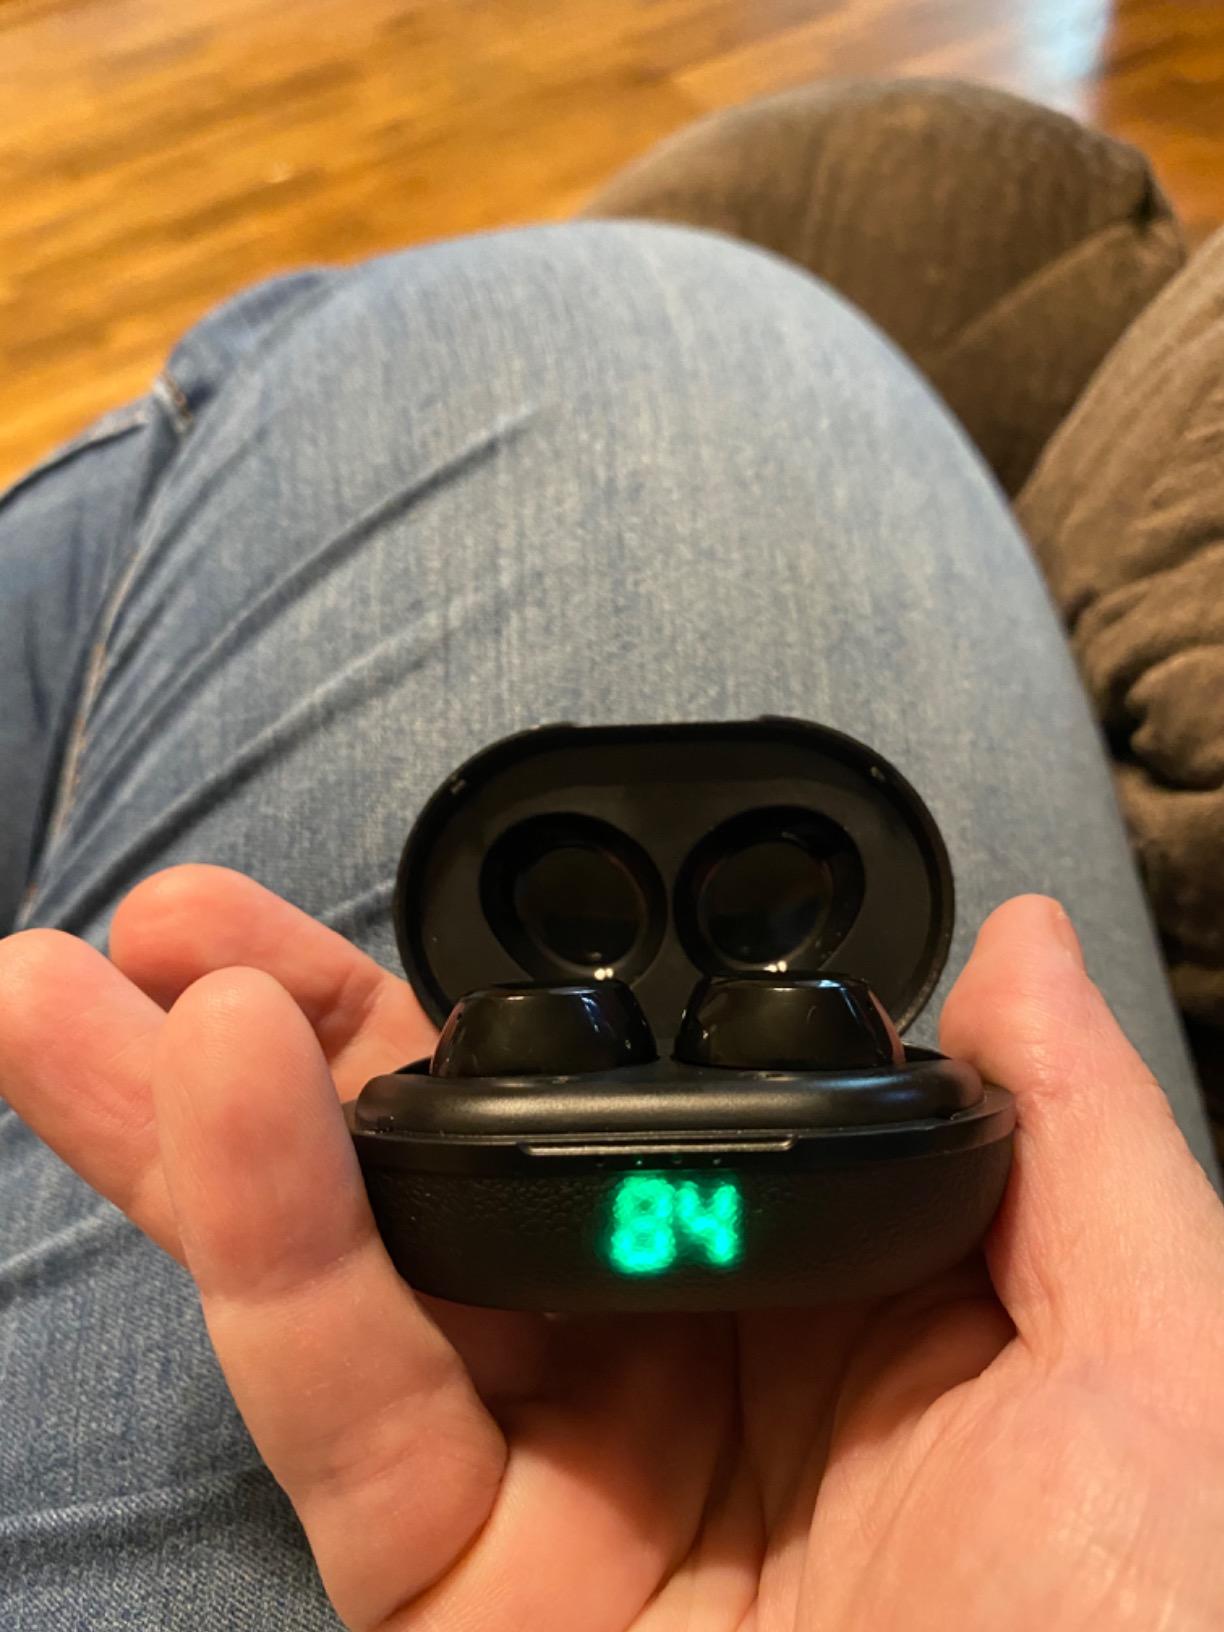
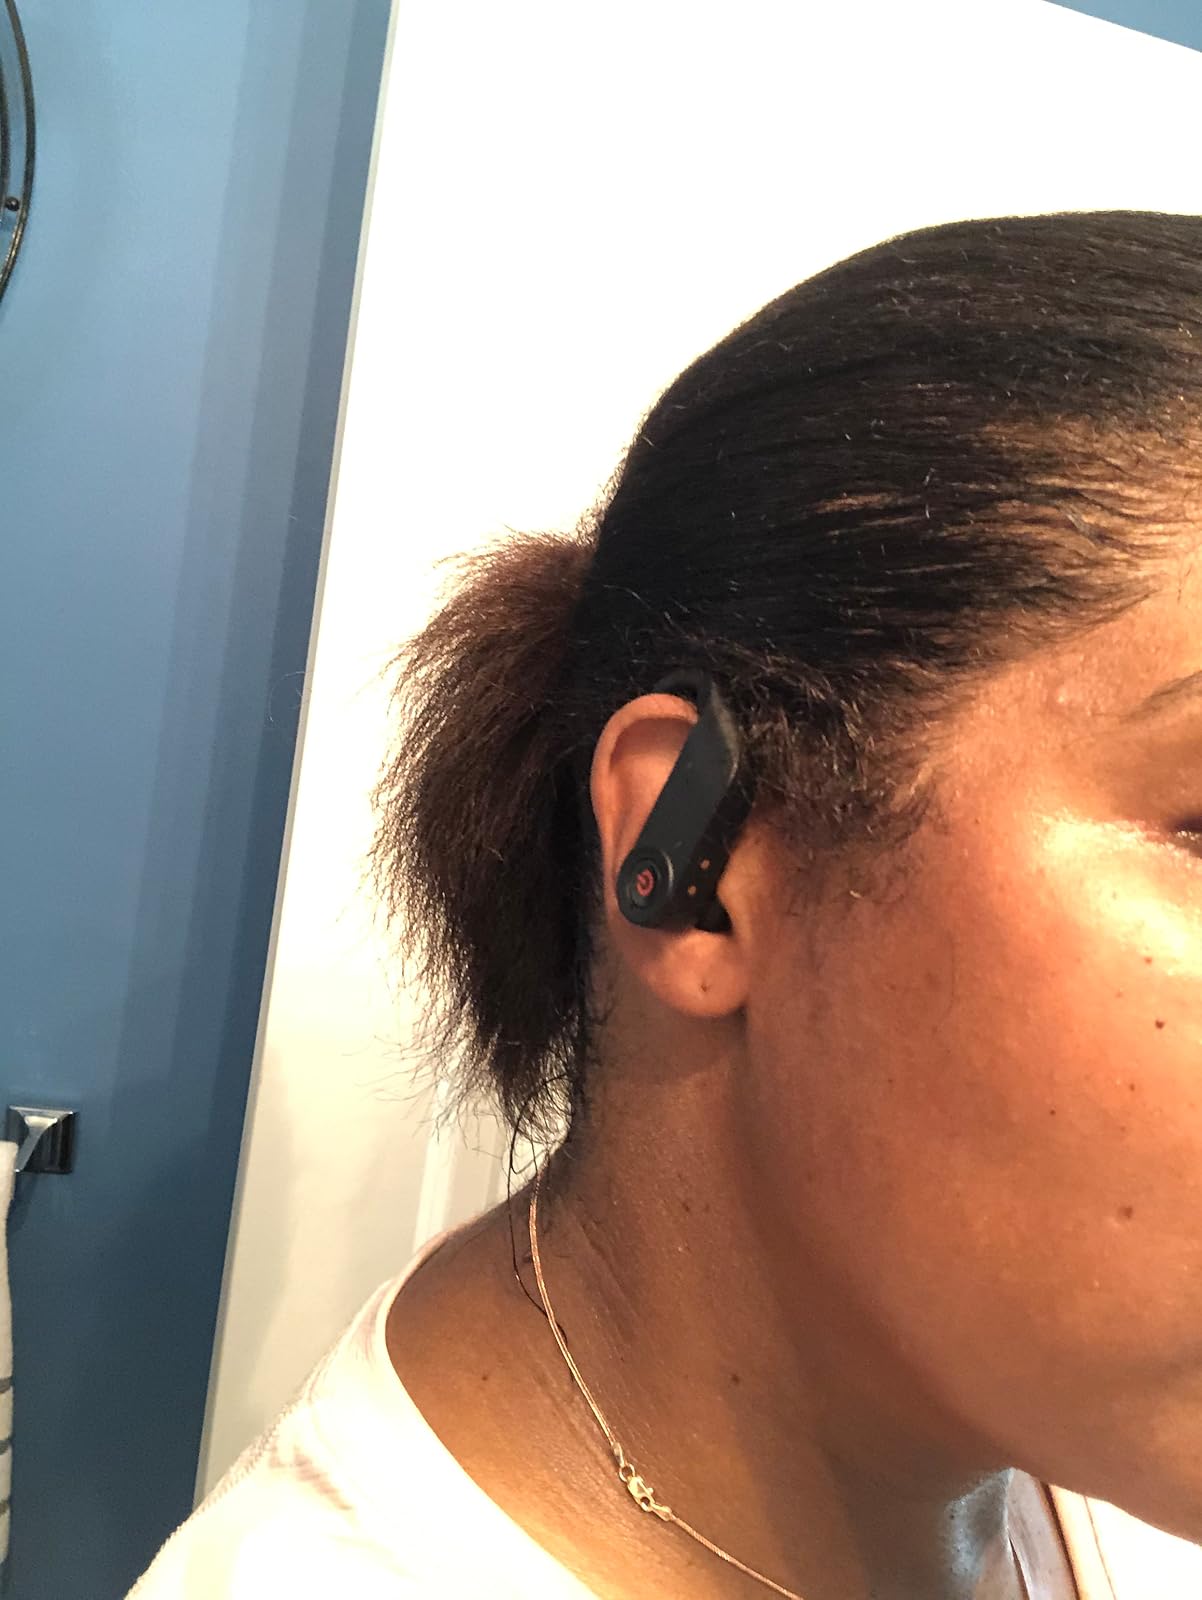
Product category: earbuds
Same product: no